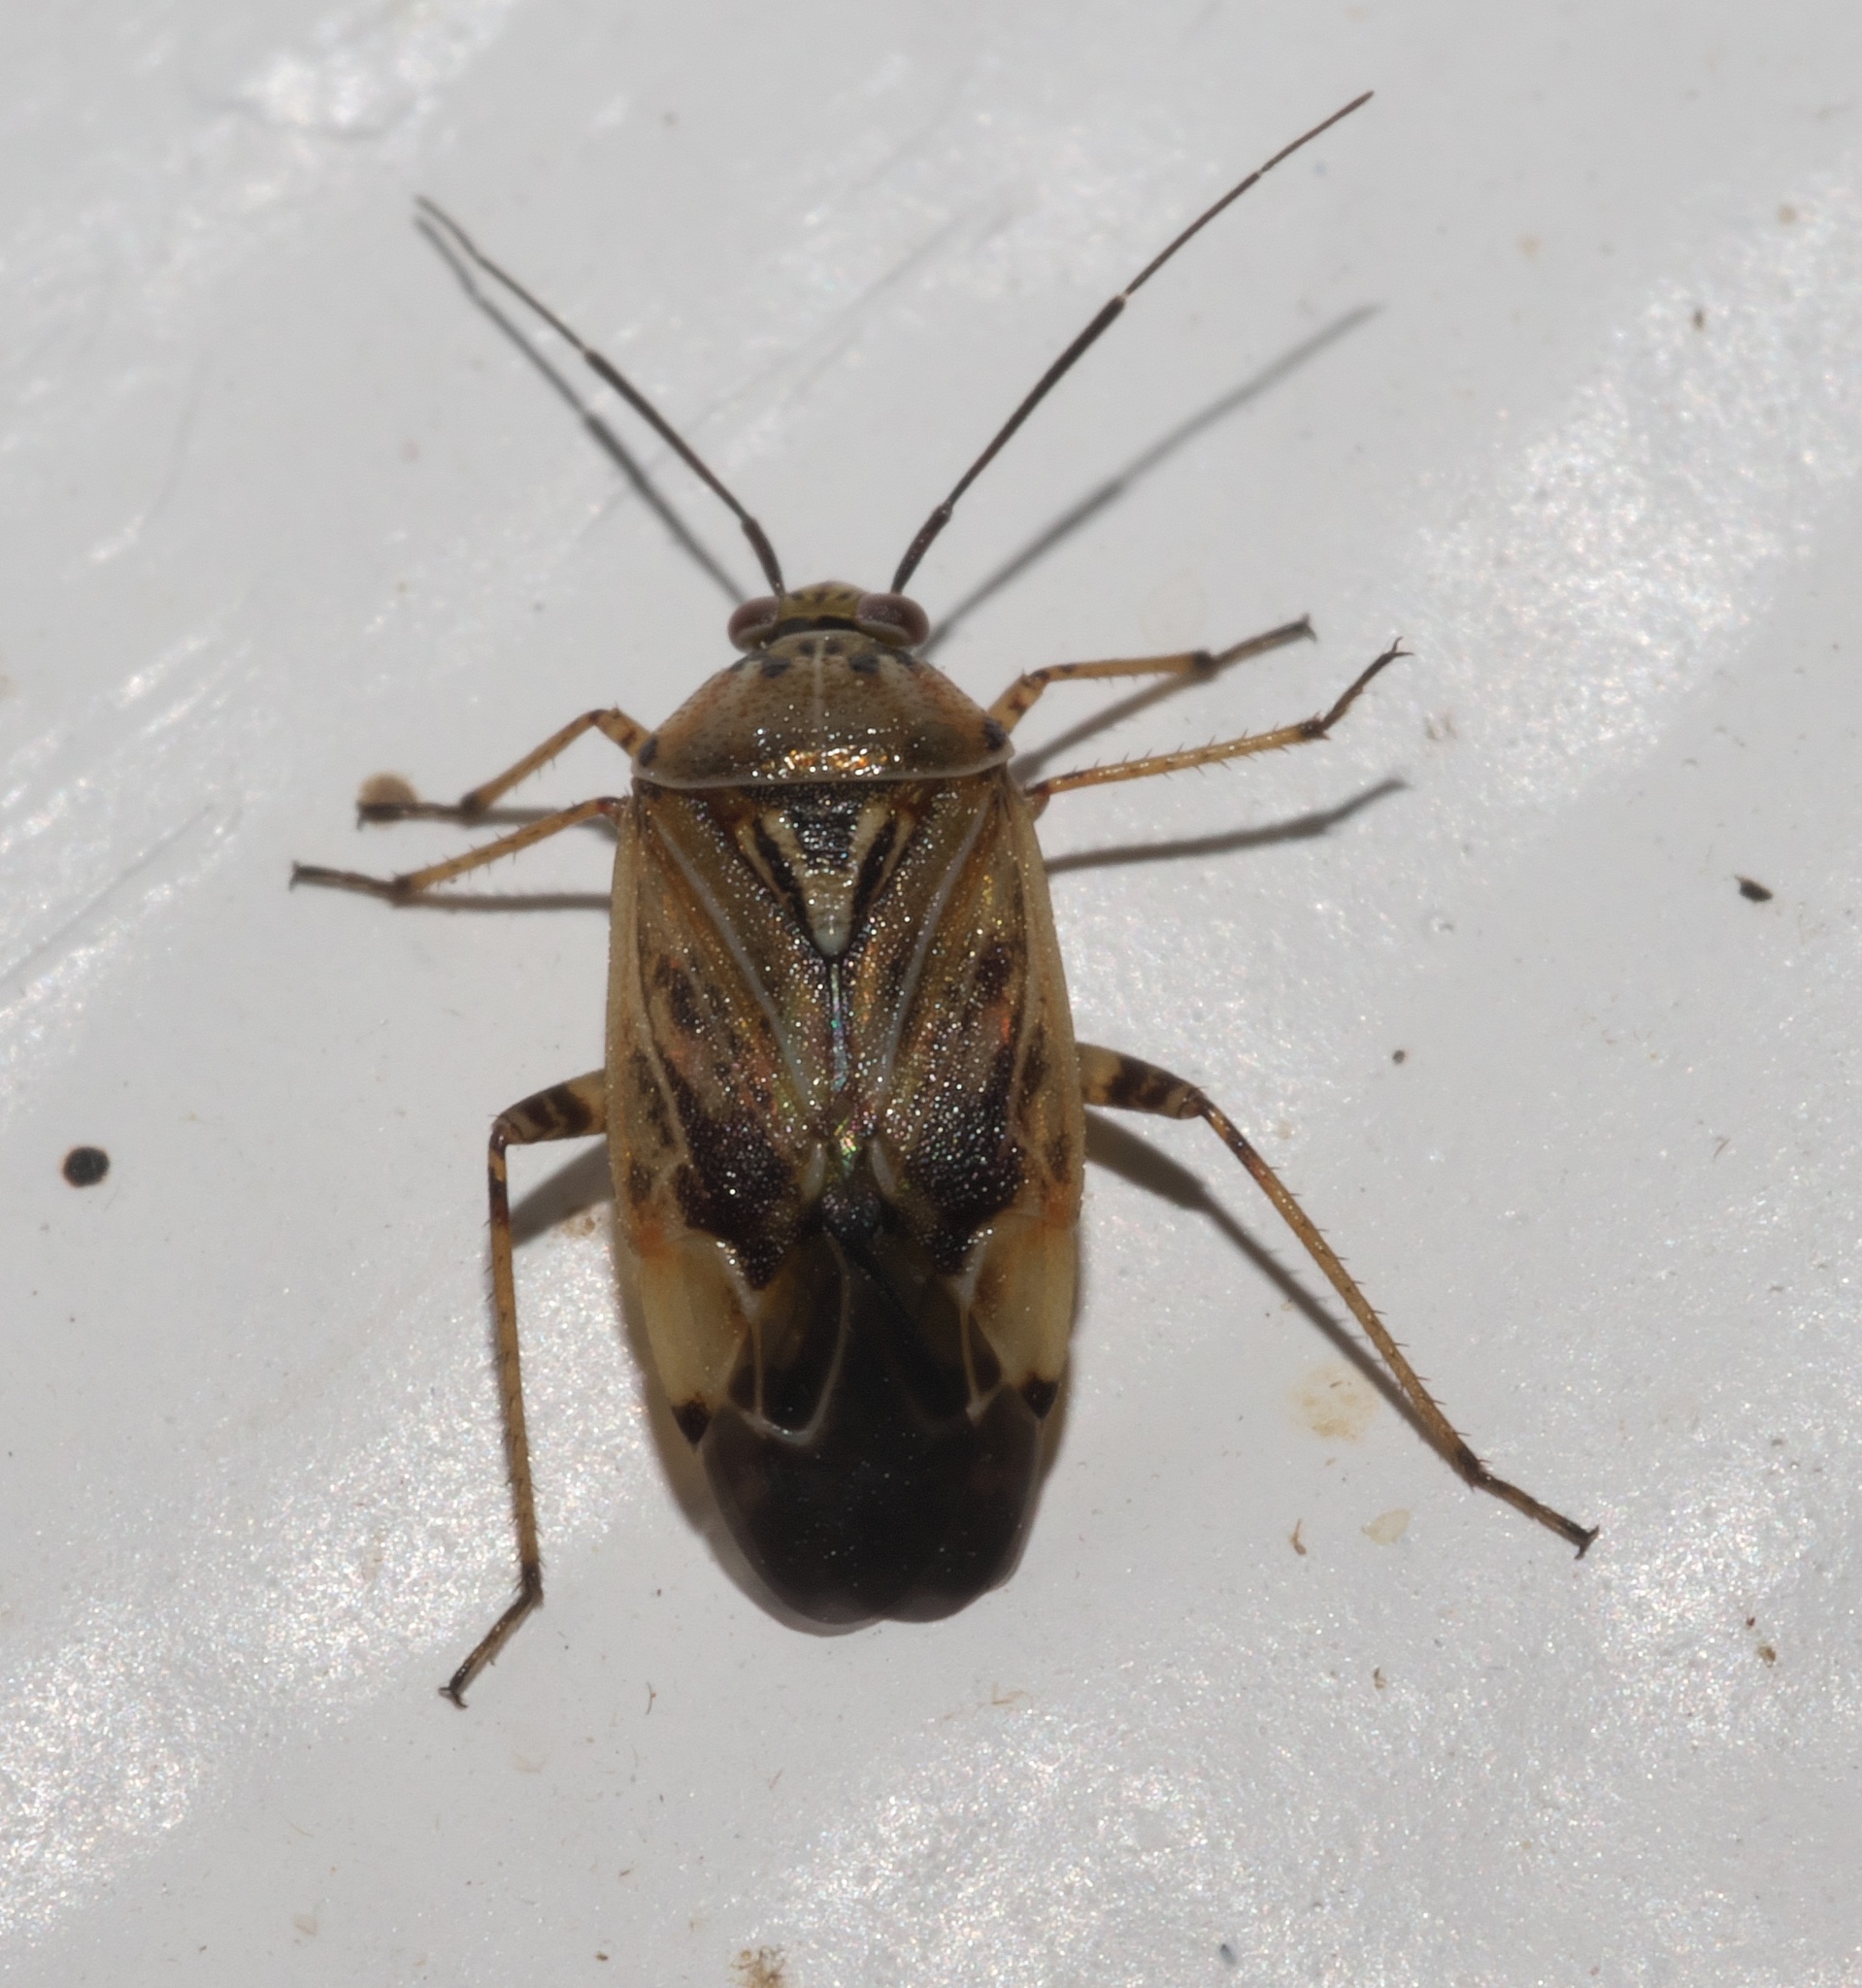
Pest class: lygus_bug